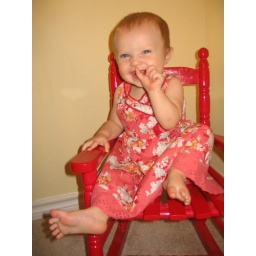
in red chair 10 mos 003